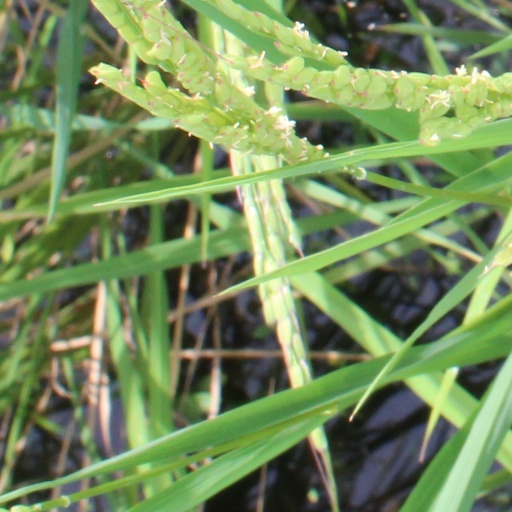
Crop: rice